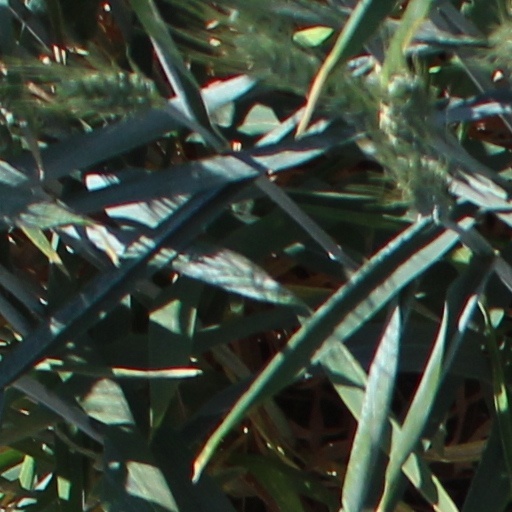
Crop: wheat